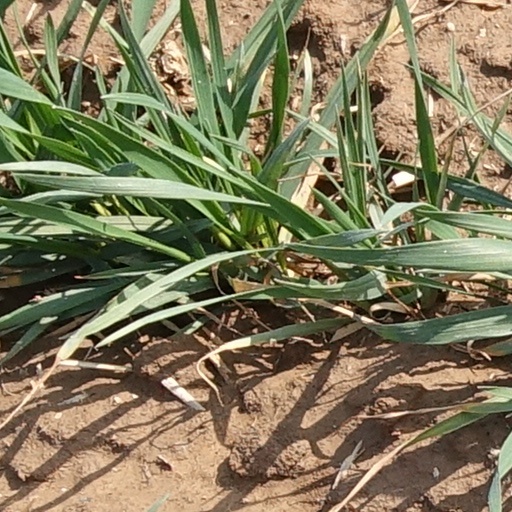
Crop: wheat